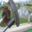
Label: caterpillar